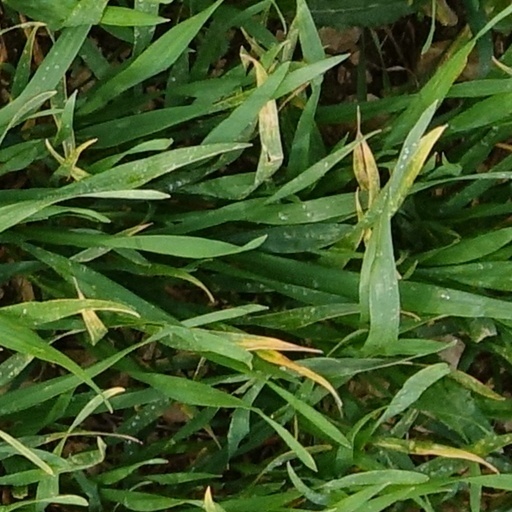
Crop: wheat